Nicolás Benedetti

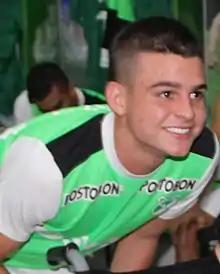
Benedetti with Deportivo Cali

Nicolás Benedetti Roa (born 25 April 1997) is a Colombian professional footballer who plays as an attacking midfielder for Liga MX club Mazatlán.